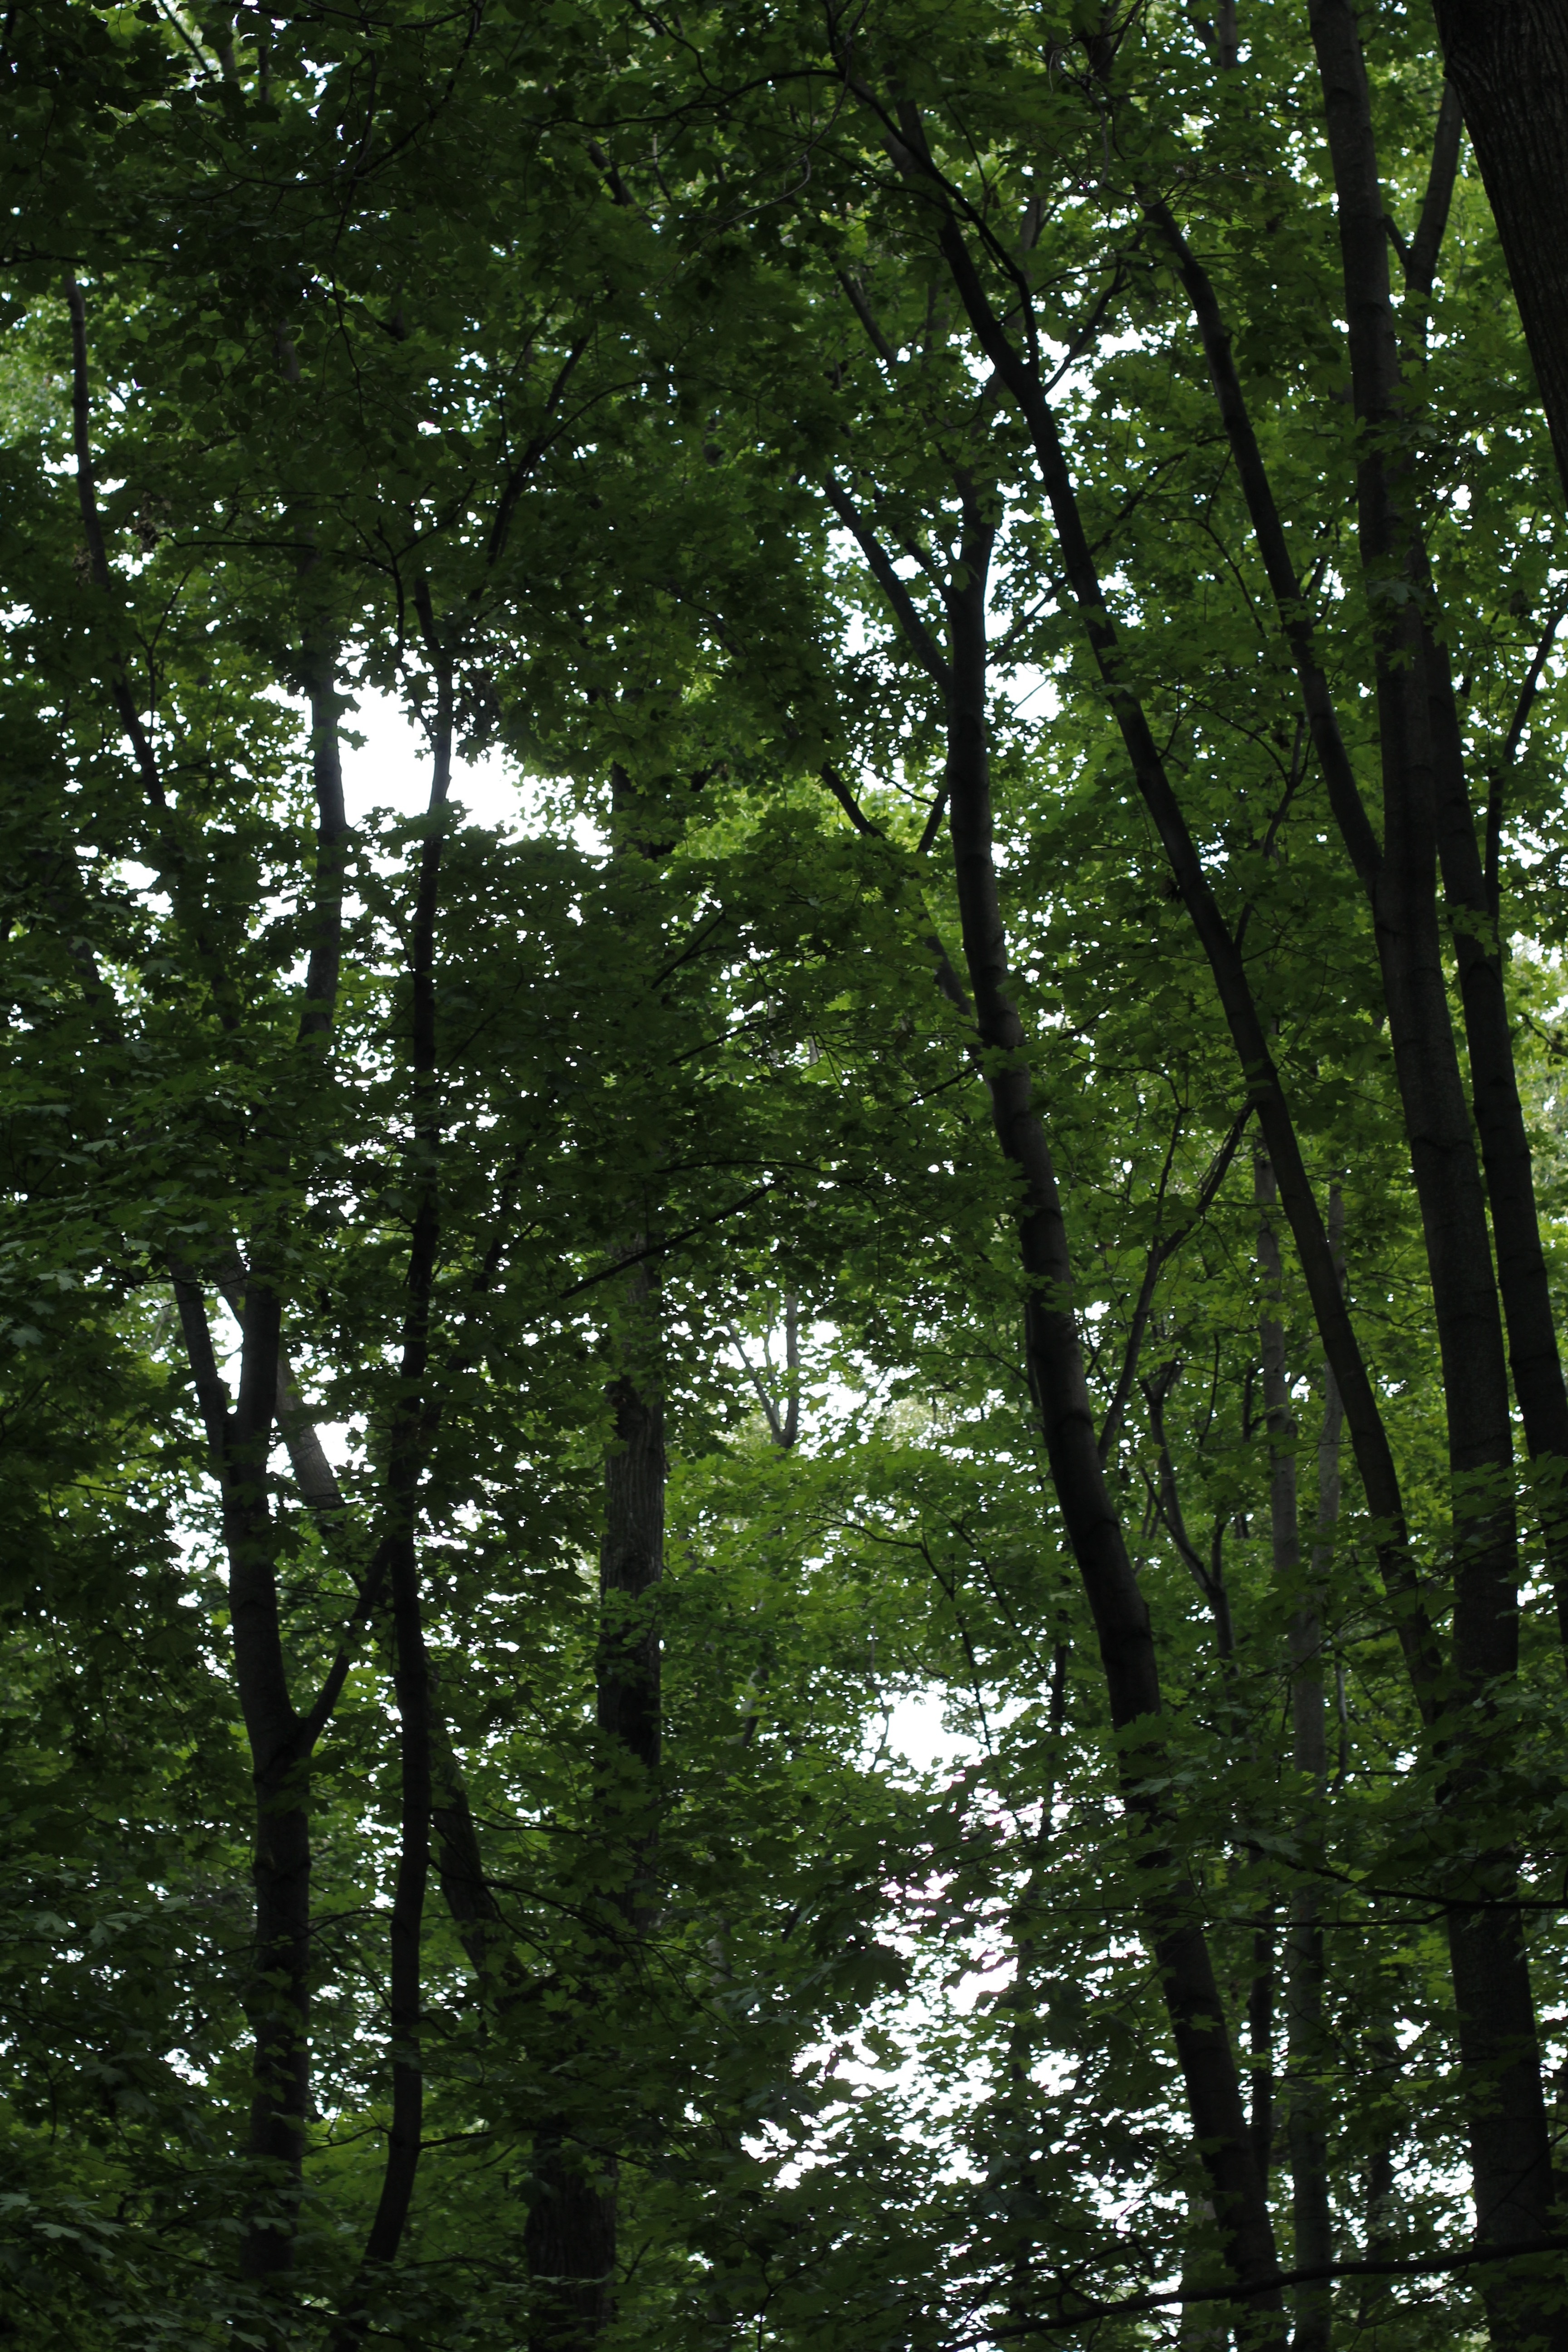
tree, nature, forest, branch, plant, sunlight, leaf, flower, log, green, jungle, park, botany, crown, tribe, aesthetic, leaves, vegetation, rainforest, branches, deciduous, grove, woodland, habitat, ecosystem, biome, old growth forest, natural environment, atmospheric phenomenon, woody plant, temperate broadleaf and mixed forest, temperate coniferous forest